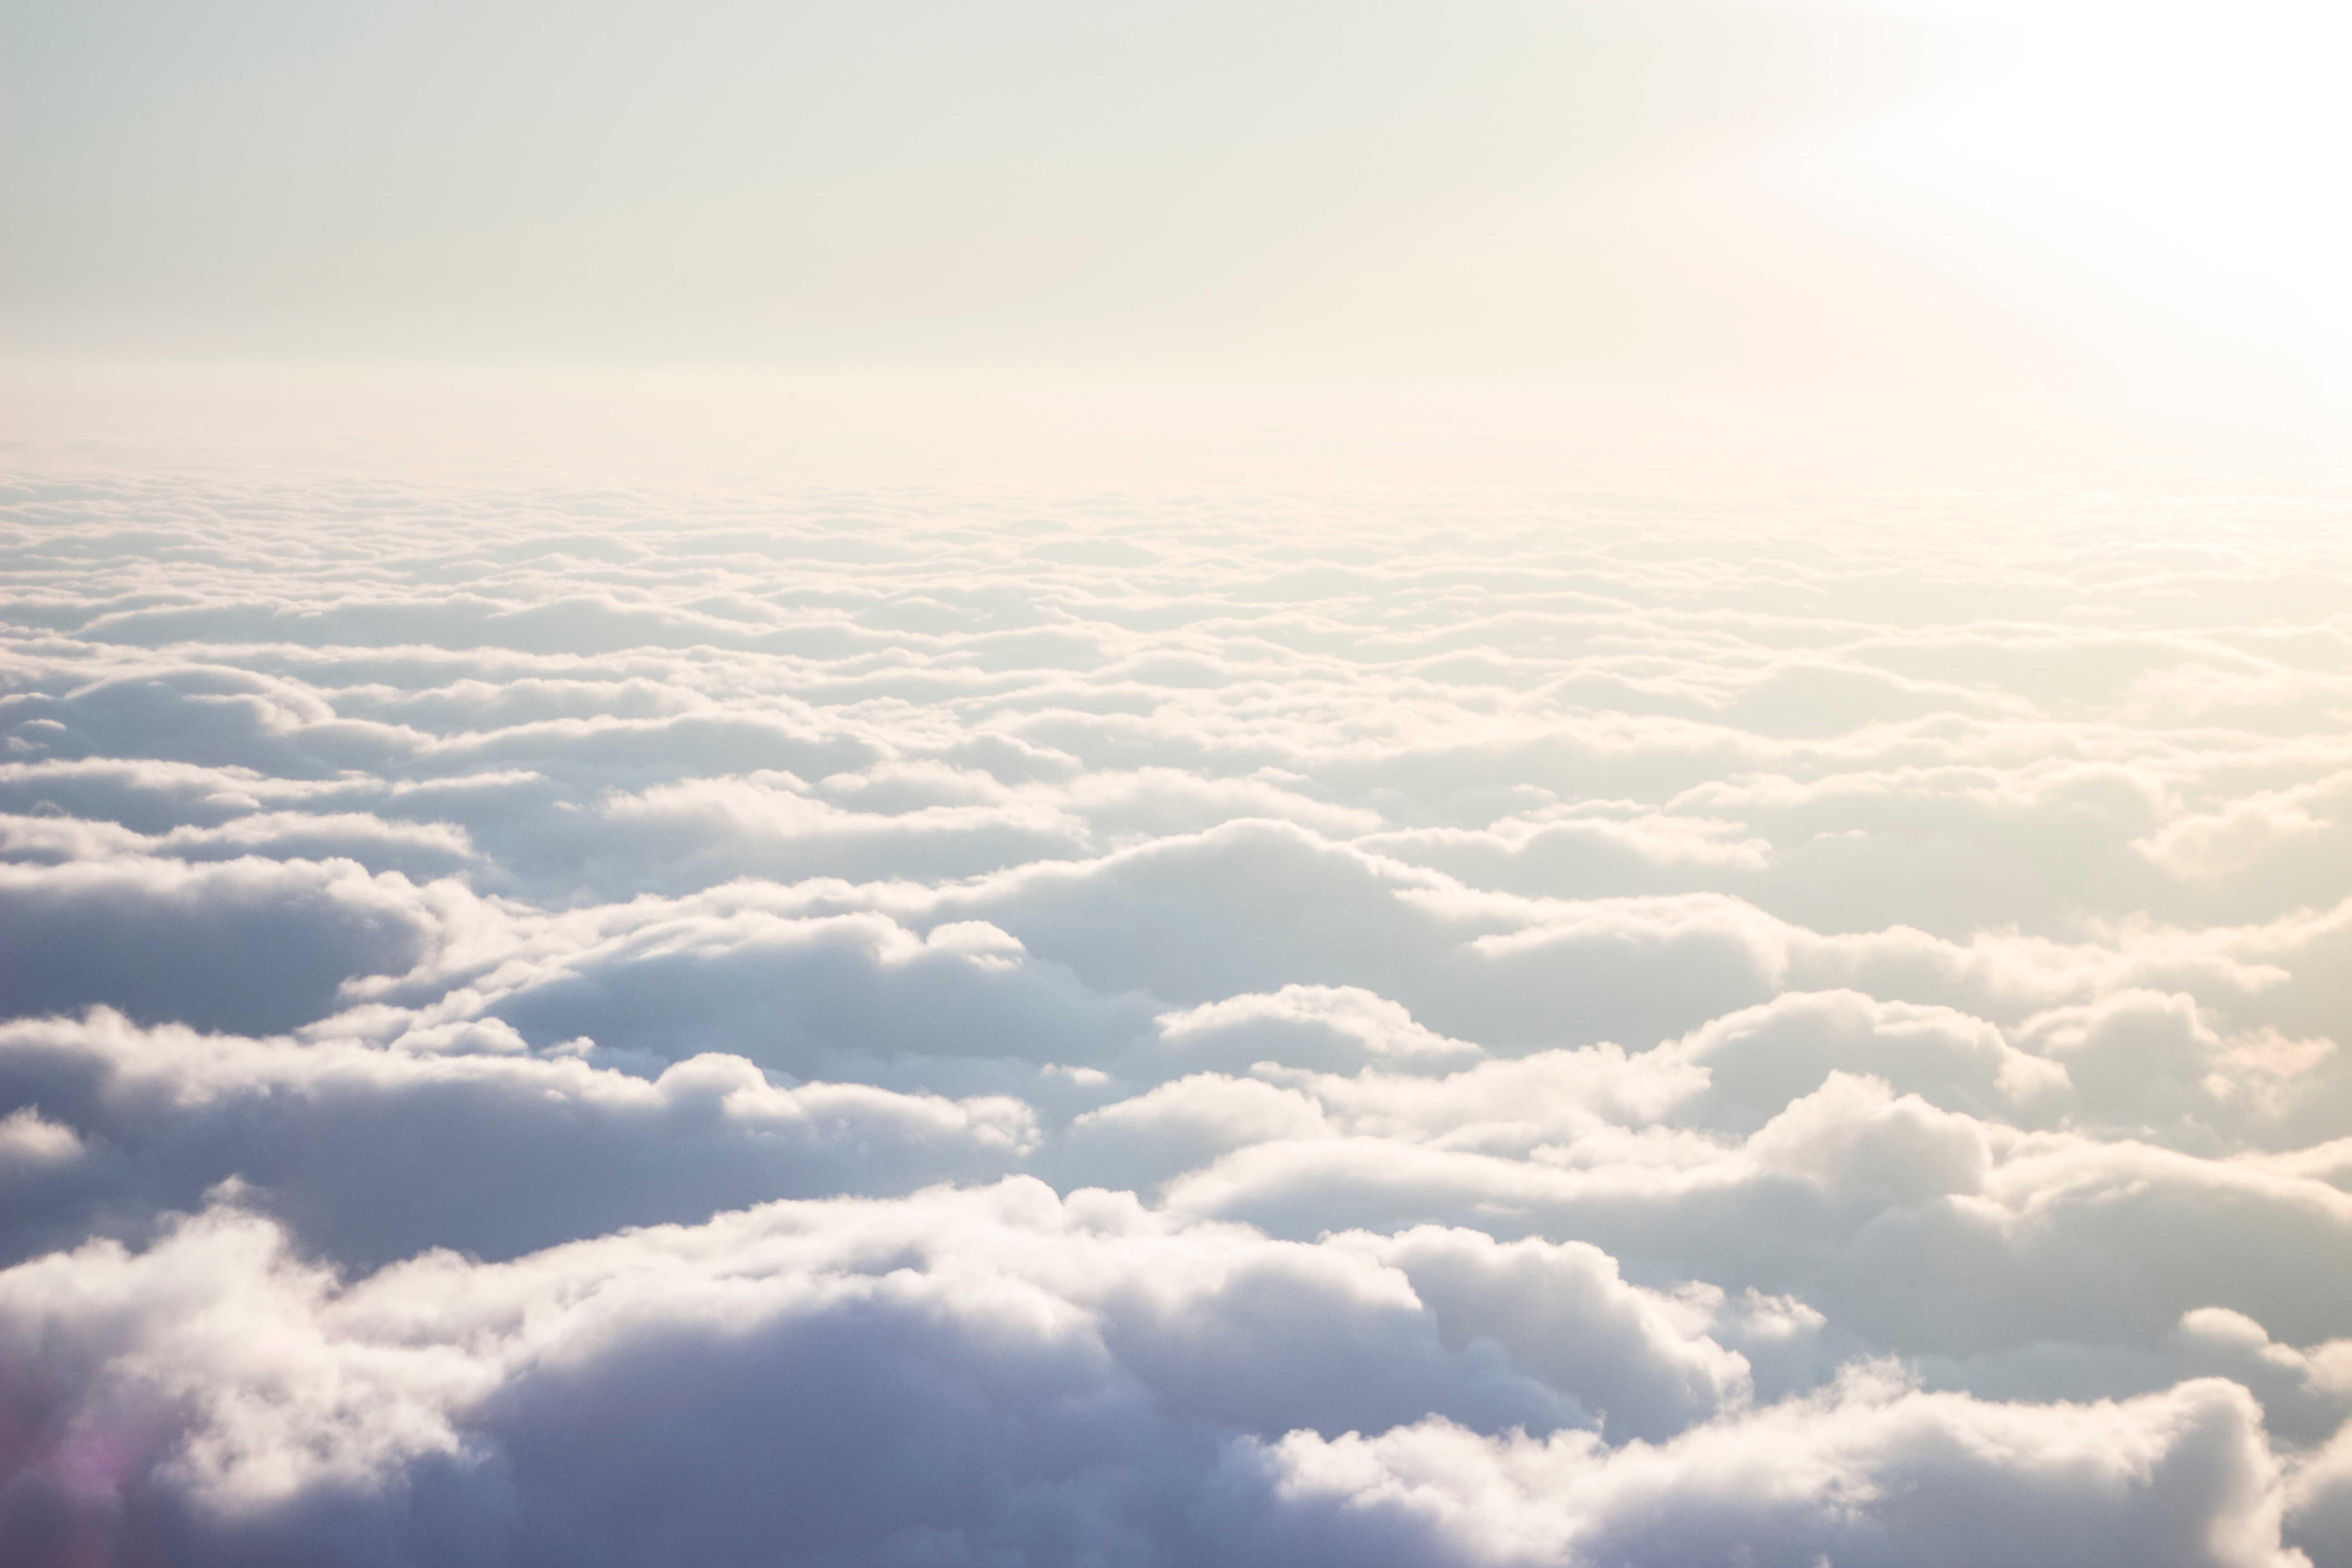
horizon, cloud, sky, sunlight, atmosphere, daytime, cumulus, plain, meteorological phenomenon, atmosphere of earth